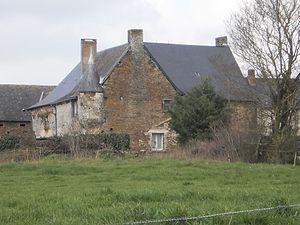
Vritz (Loire-Atlantique, France) - manoir de la Tesserie
Vritz est une ancienne commune de l'Ouest de la France, située dans le département de la Loire-Atlantique, en région Pays de la Loire, devenue le 1ᵉʳ janvier 2018, une commune déléguée de la commune nouvelle de Vallons-de-l'Erdre.